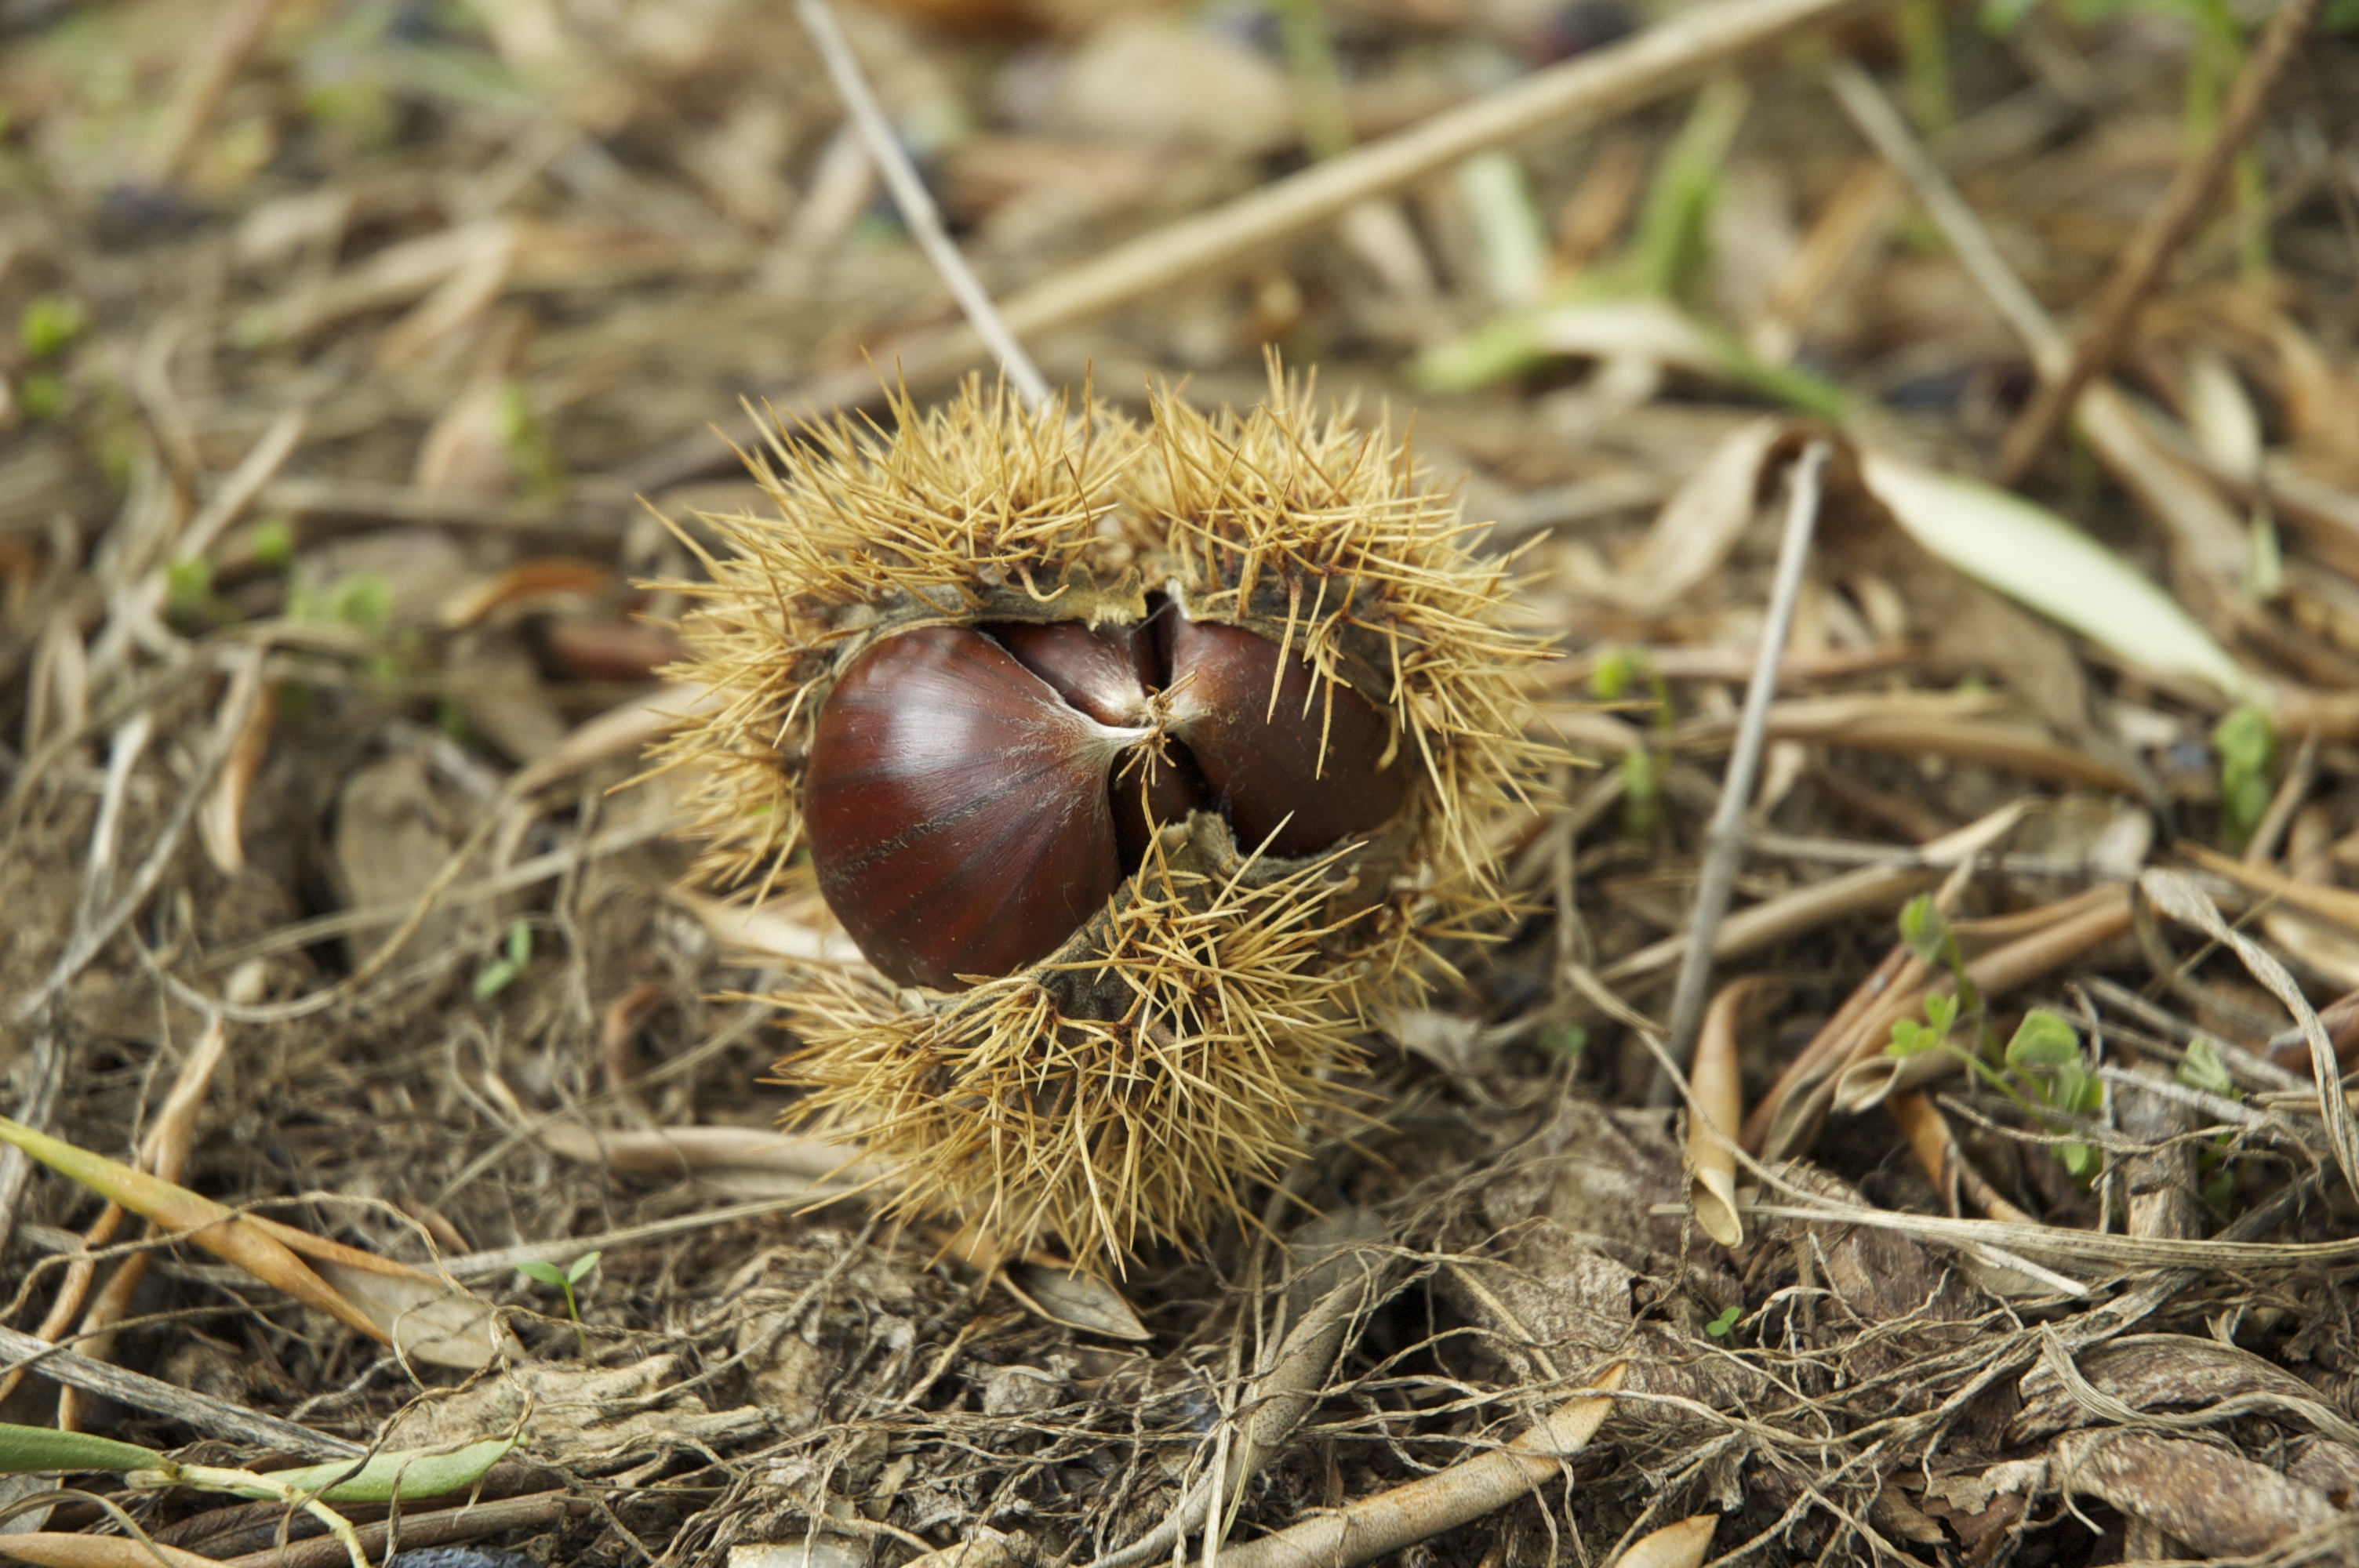
tree, plant, flower, wildlife, food, produce, autumn, flora, fauna, wildflower, leaves, curly, chestnut, plug, campaign, macro photography, flowering plant, grass family, land plant